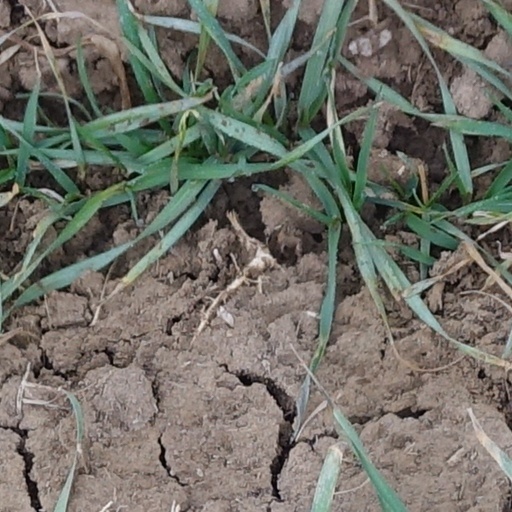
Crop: wheat